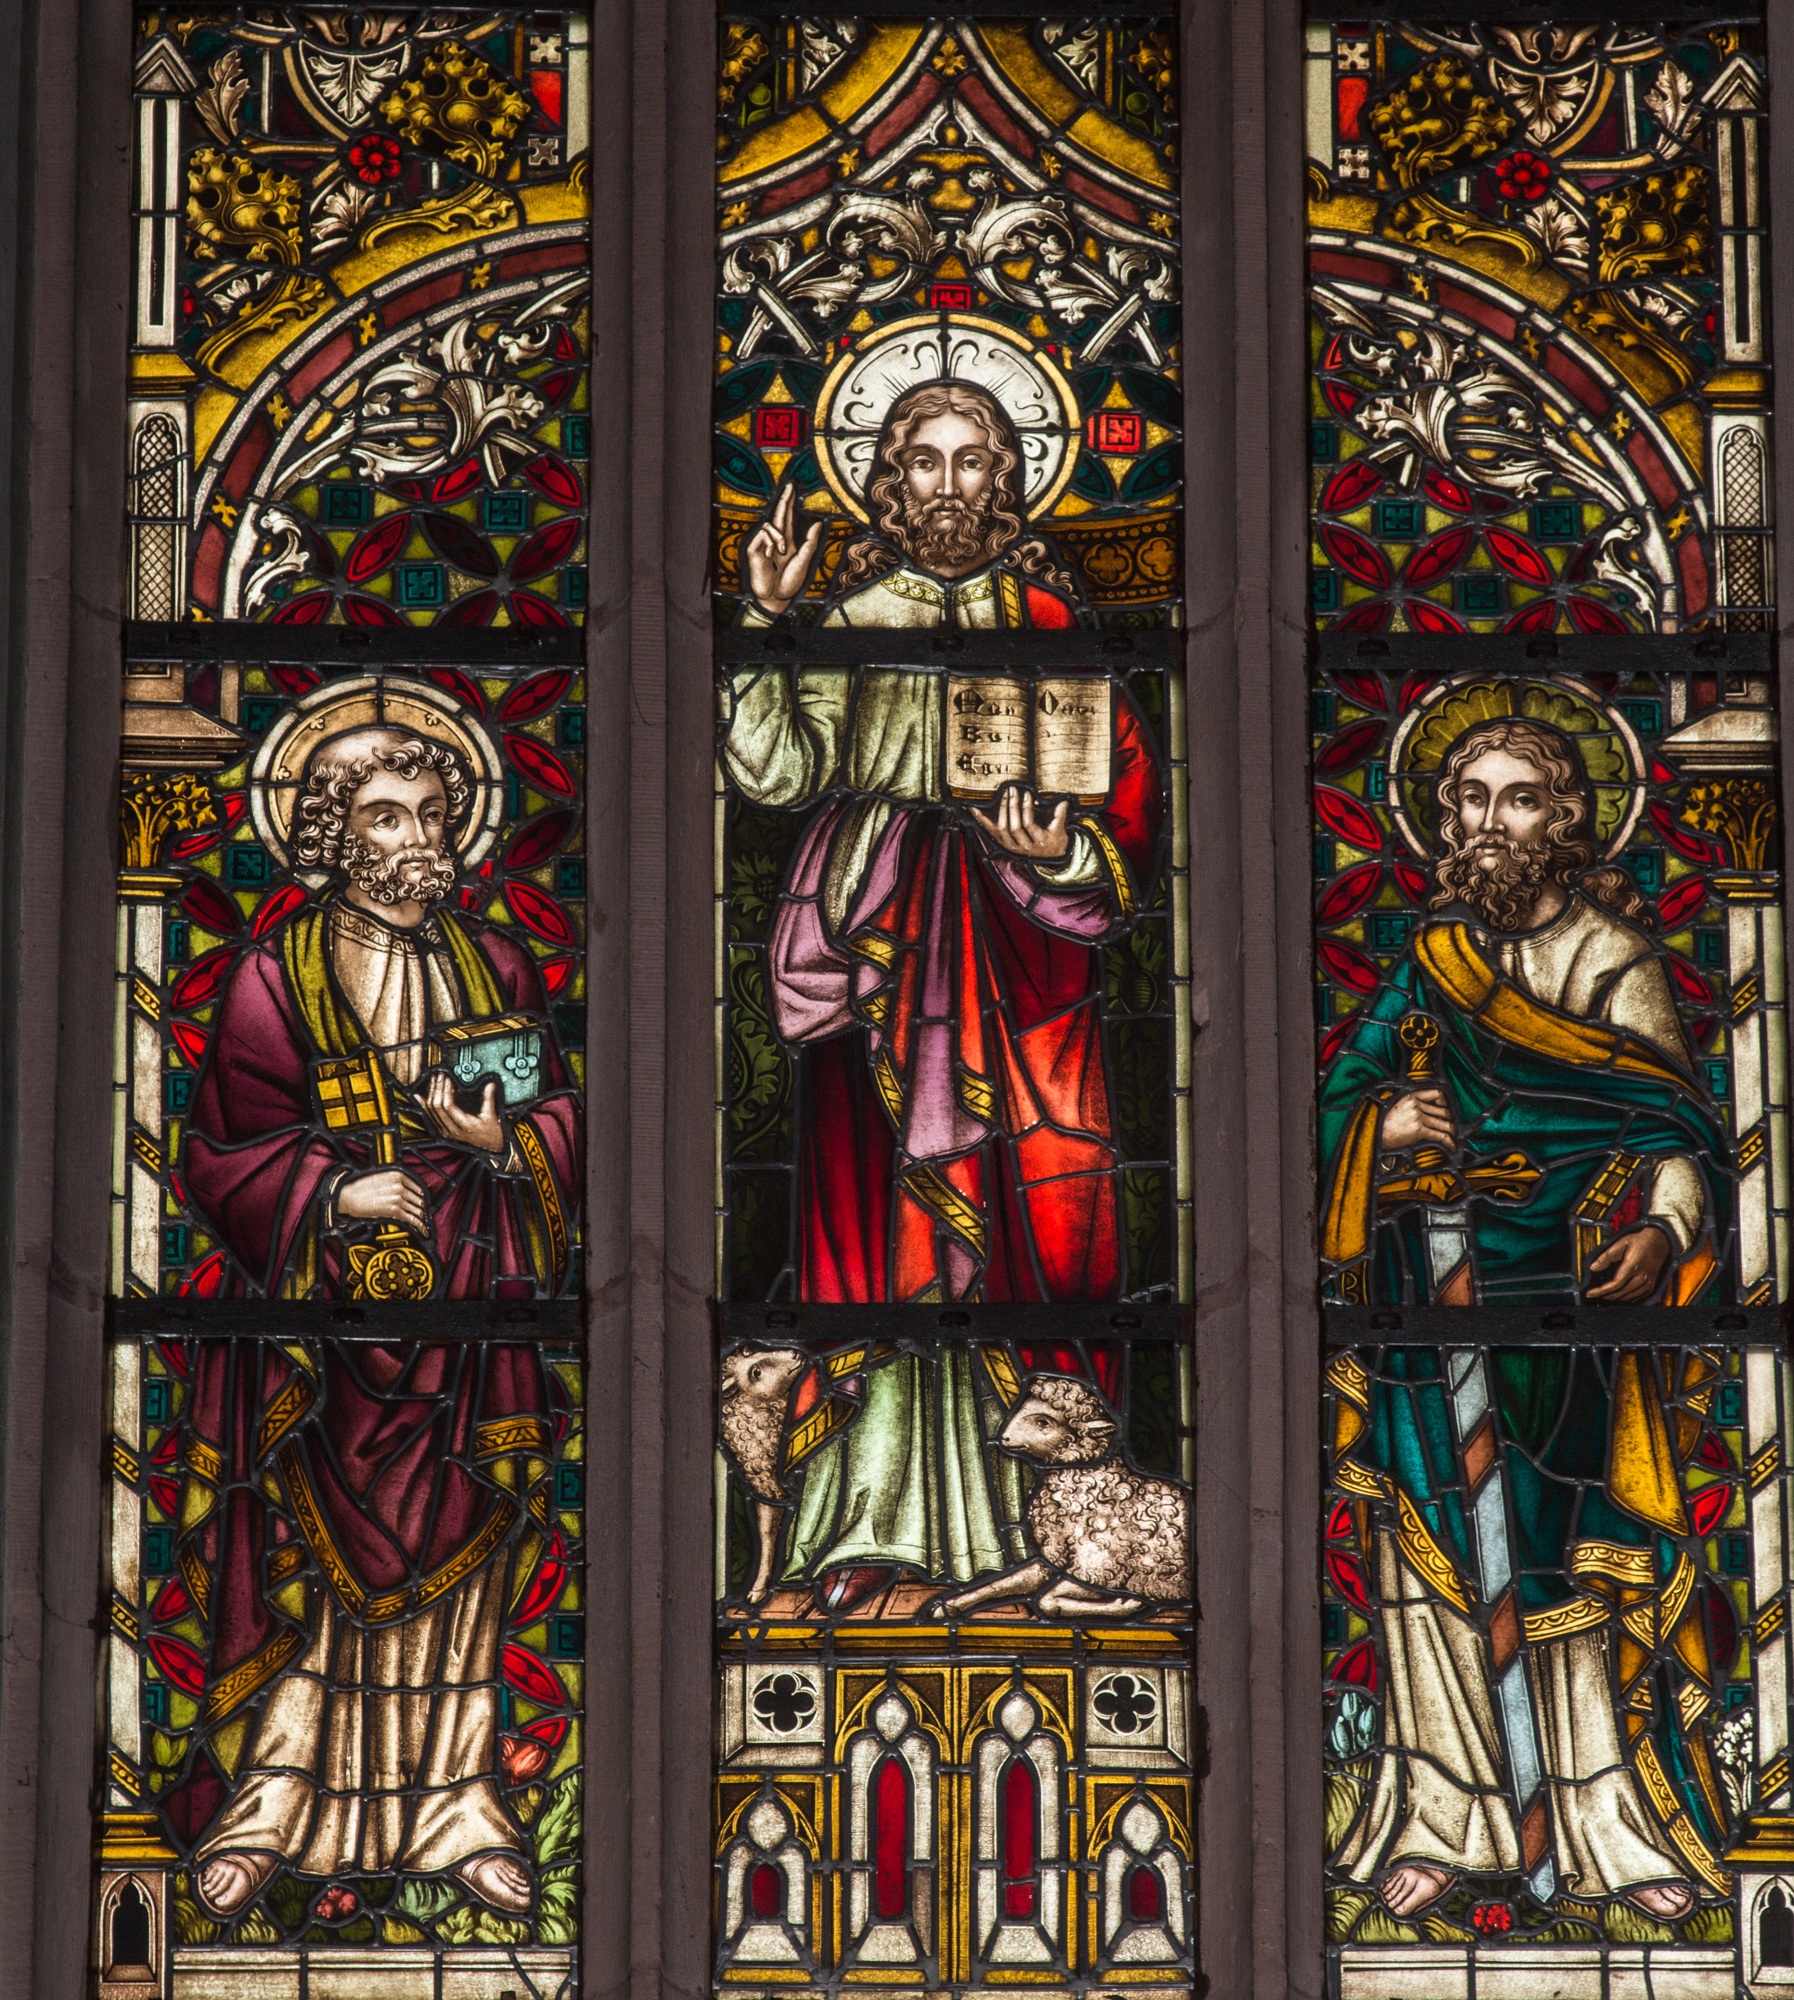
window, glass, building, religion, church, material, stained glass, catholic, peter, mosaic, jesus, christianity, paul